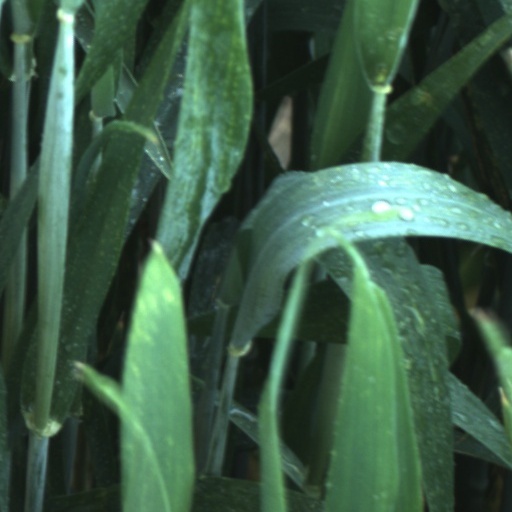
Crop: wheat